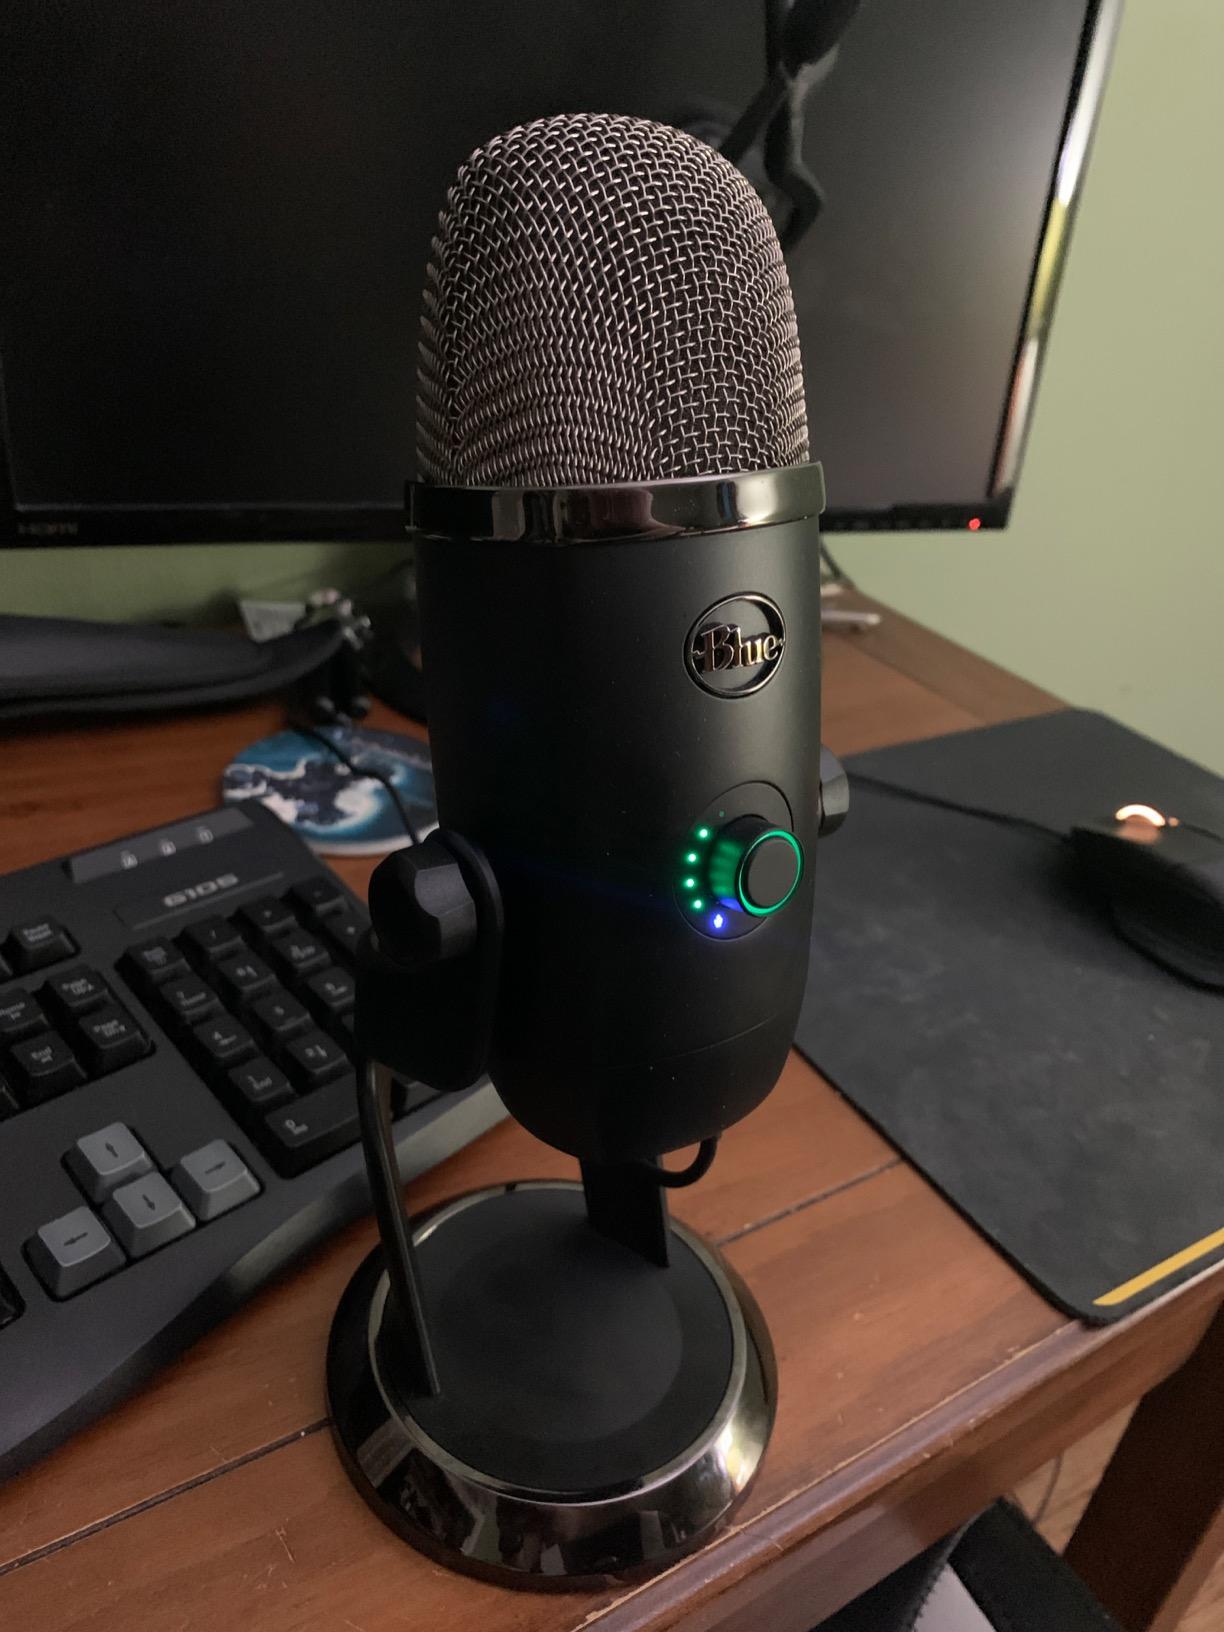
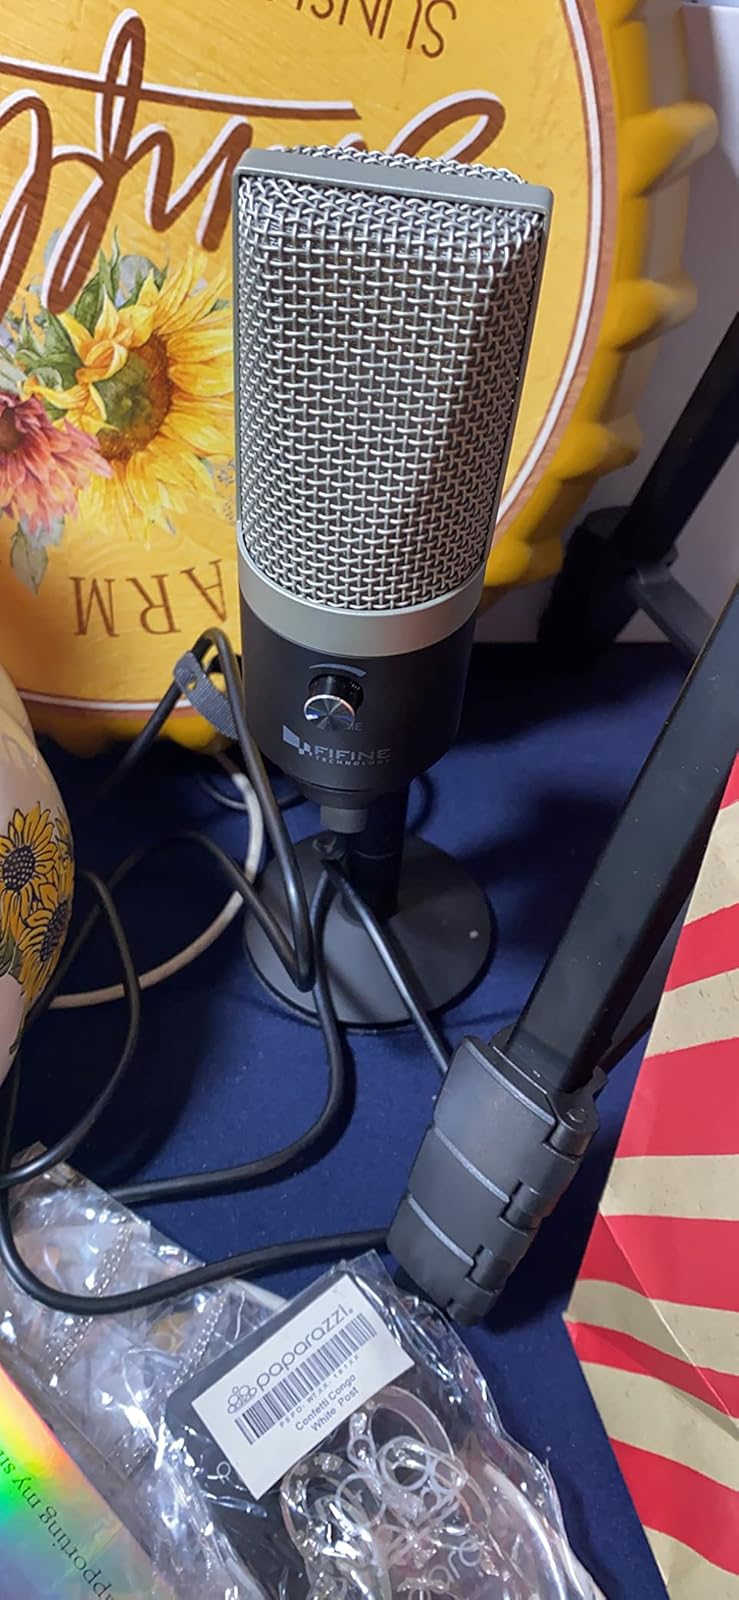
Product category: microphone
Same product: no